Ghobad Shiva

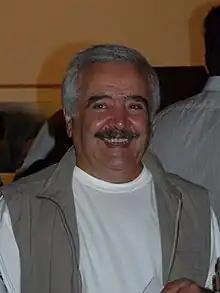
Ghobad Shiva

Shiva graduated in 1966 from the Faculty of Fine Arts of the University of Tehran. He worked in the field, later earning a master's degree from Pratt University, New York City, in 1980.